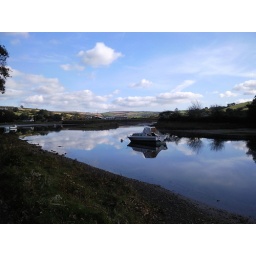
Tidal Road near Kingsbridge in Devon, taken from a van window on a camera phone.